Siege of Malakand

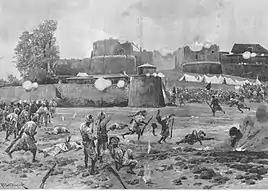
Pashtun tribesmen attacking a British–held fort in 1897

On 28 July, when word of the attacks were received, a division of "6800 bayonets, 700 lances or sabres, with 24 guns" was given to Major-General Sir Bindon Blood with orders to hold "the